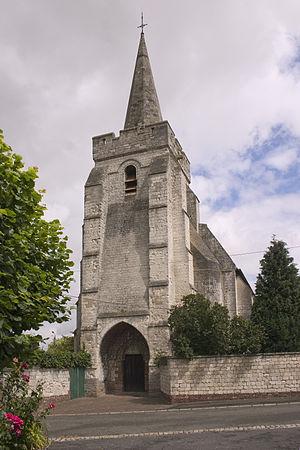
Agnez-lès-Duisans est une commune française située dans le département du Pas-de-Calais en région Hauts-de-France.